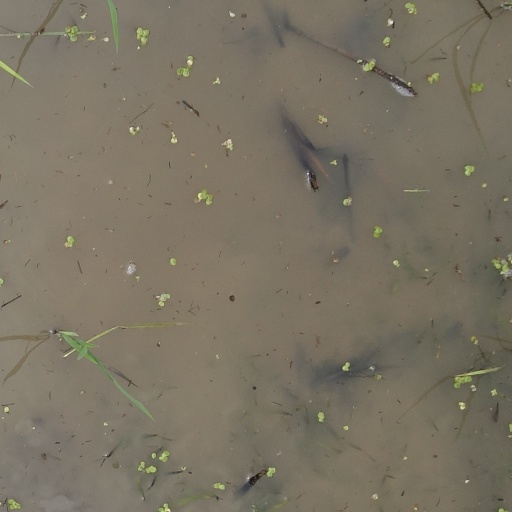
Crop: rice